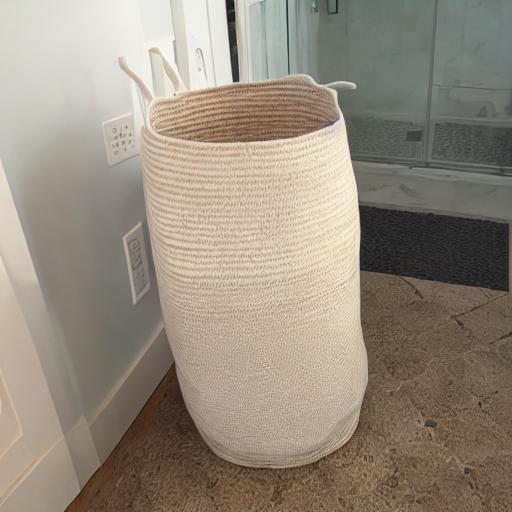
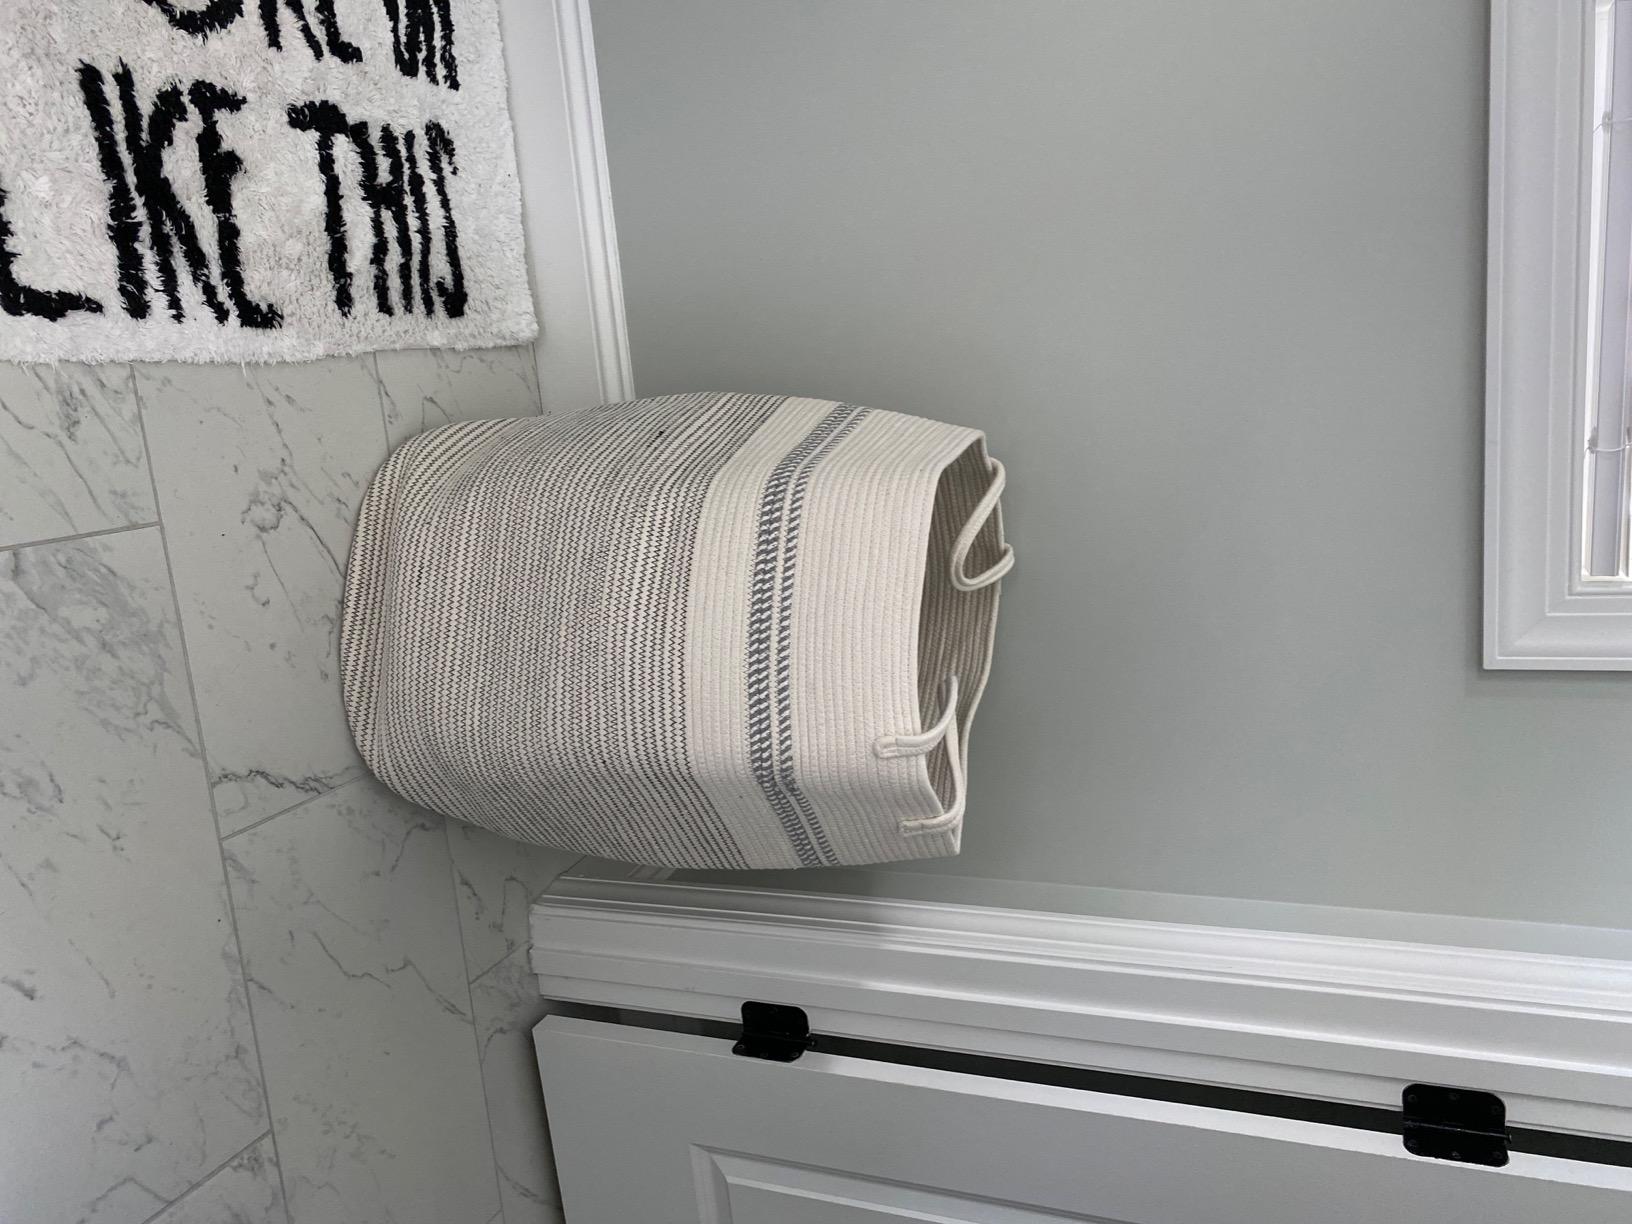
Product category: items_hamper
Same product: no